Entrenching battalions

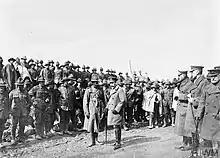
King George V inspecting the 1st New Zealand Entrenching Battalion

The New Zealand Expeditionary Force formed the New Zealand Entrenching Group in February 1918. It consisted of three entrenching battalions with the manpower drawn from men of the disbanded 4th New Zealand Infantry Brigade. Each of the Battalions was attached to one of the remaining three New Zealand Infantry brigades. The Entrenching Battalions were disbanded in October 1918.